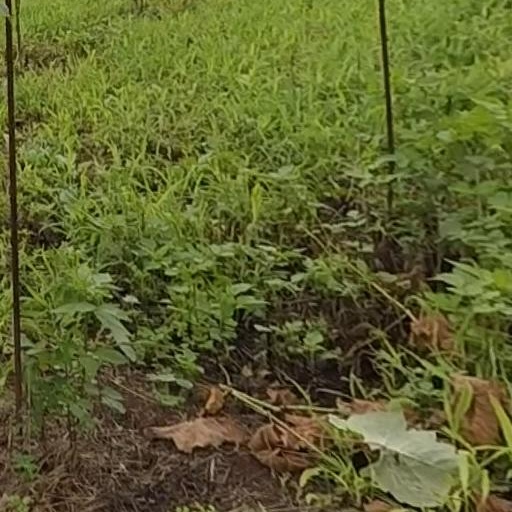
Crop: grape